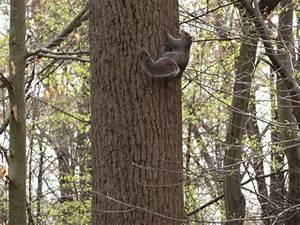
squirrel